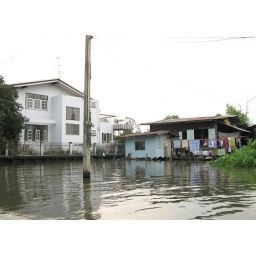
During a long-tail boat tour of the canals off the main river in Bangkok.